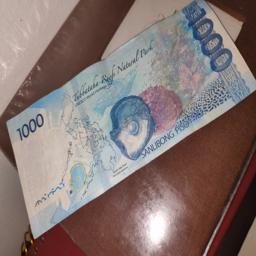
Label: 1000_Old_Back